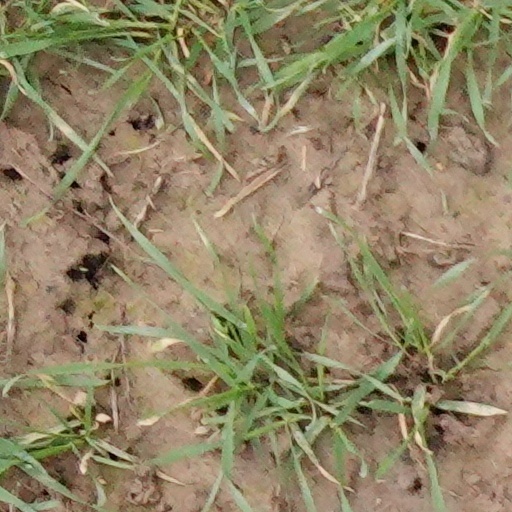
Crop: wheat